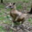
Label: kangaroo